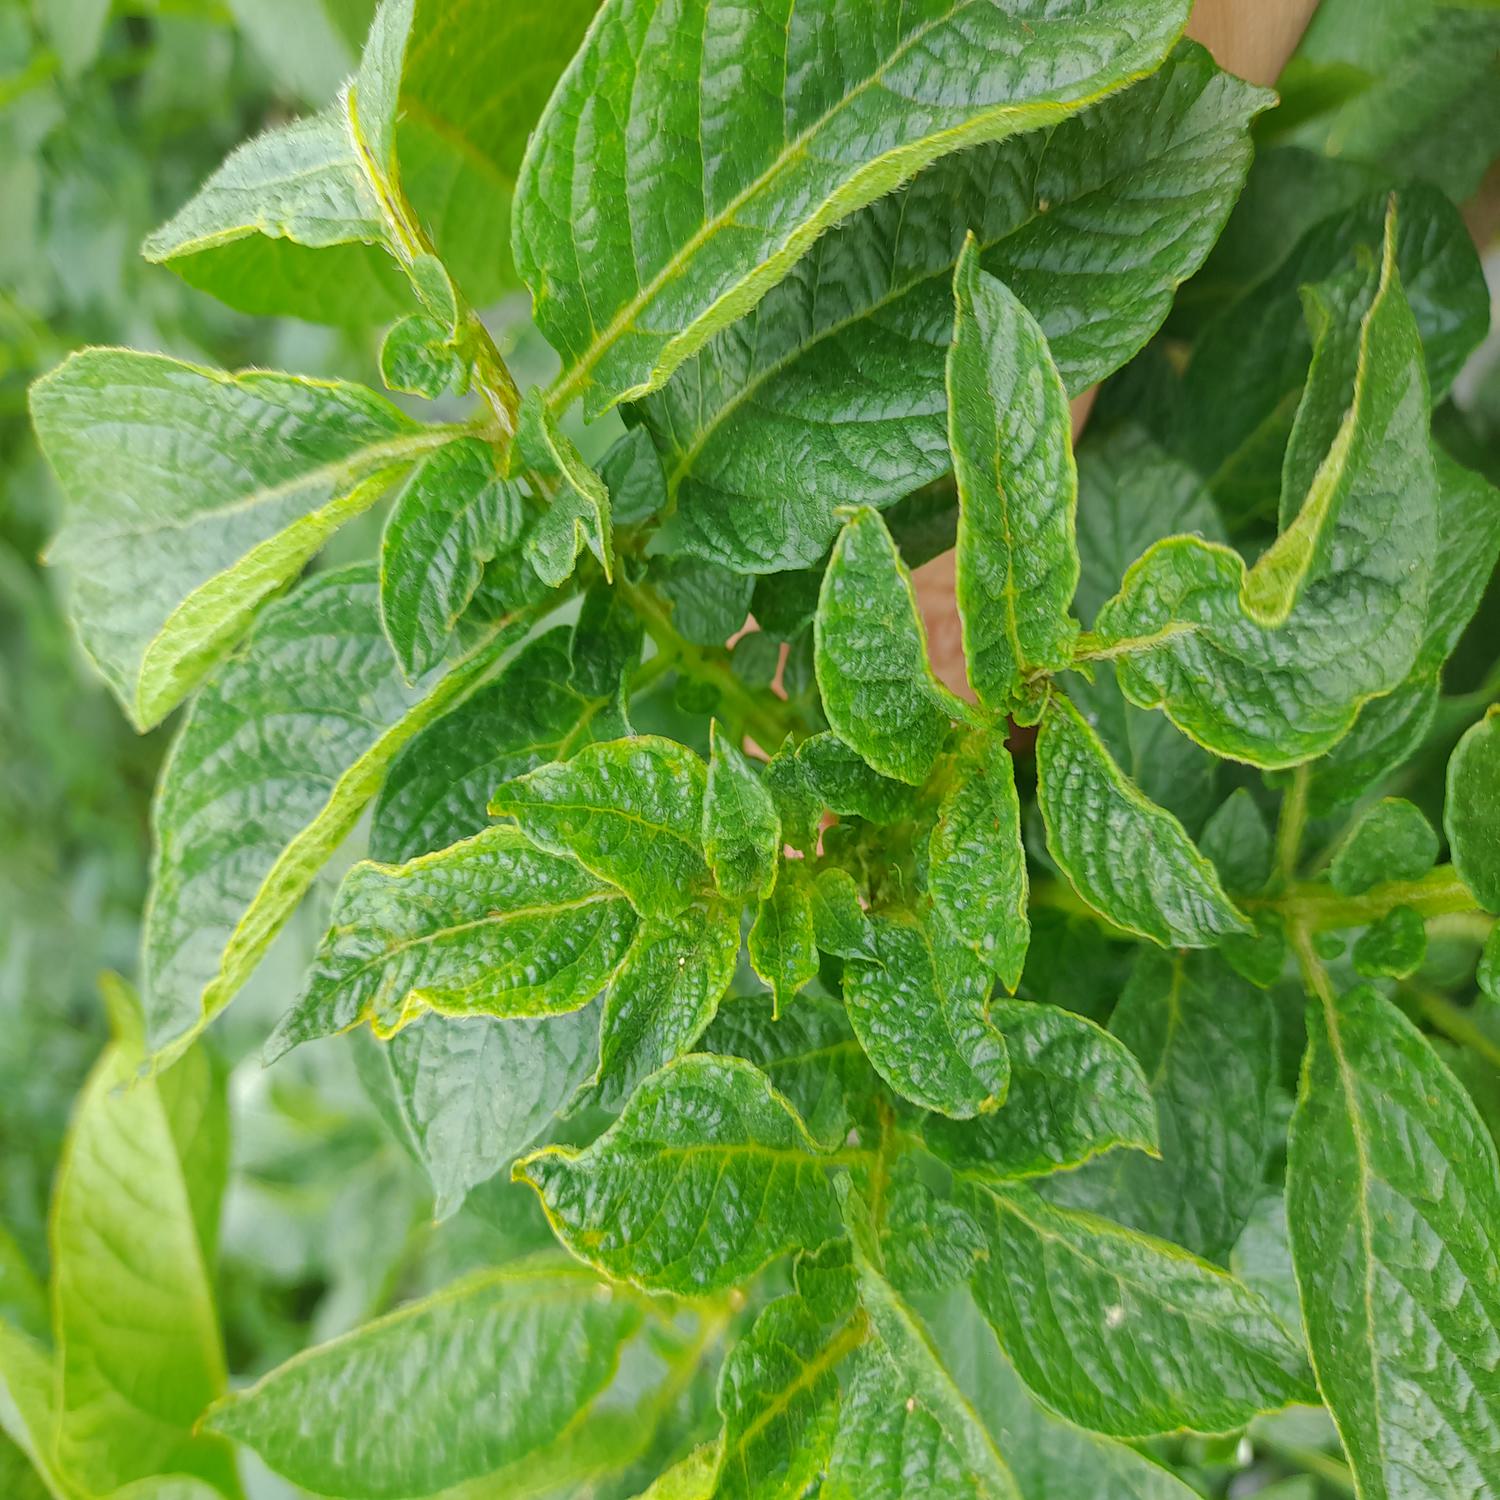
Etiqueta: Virus